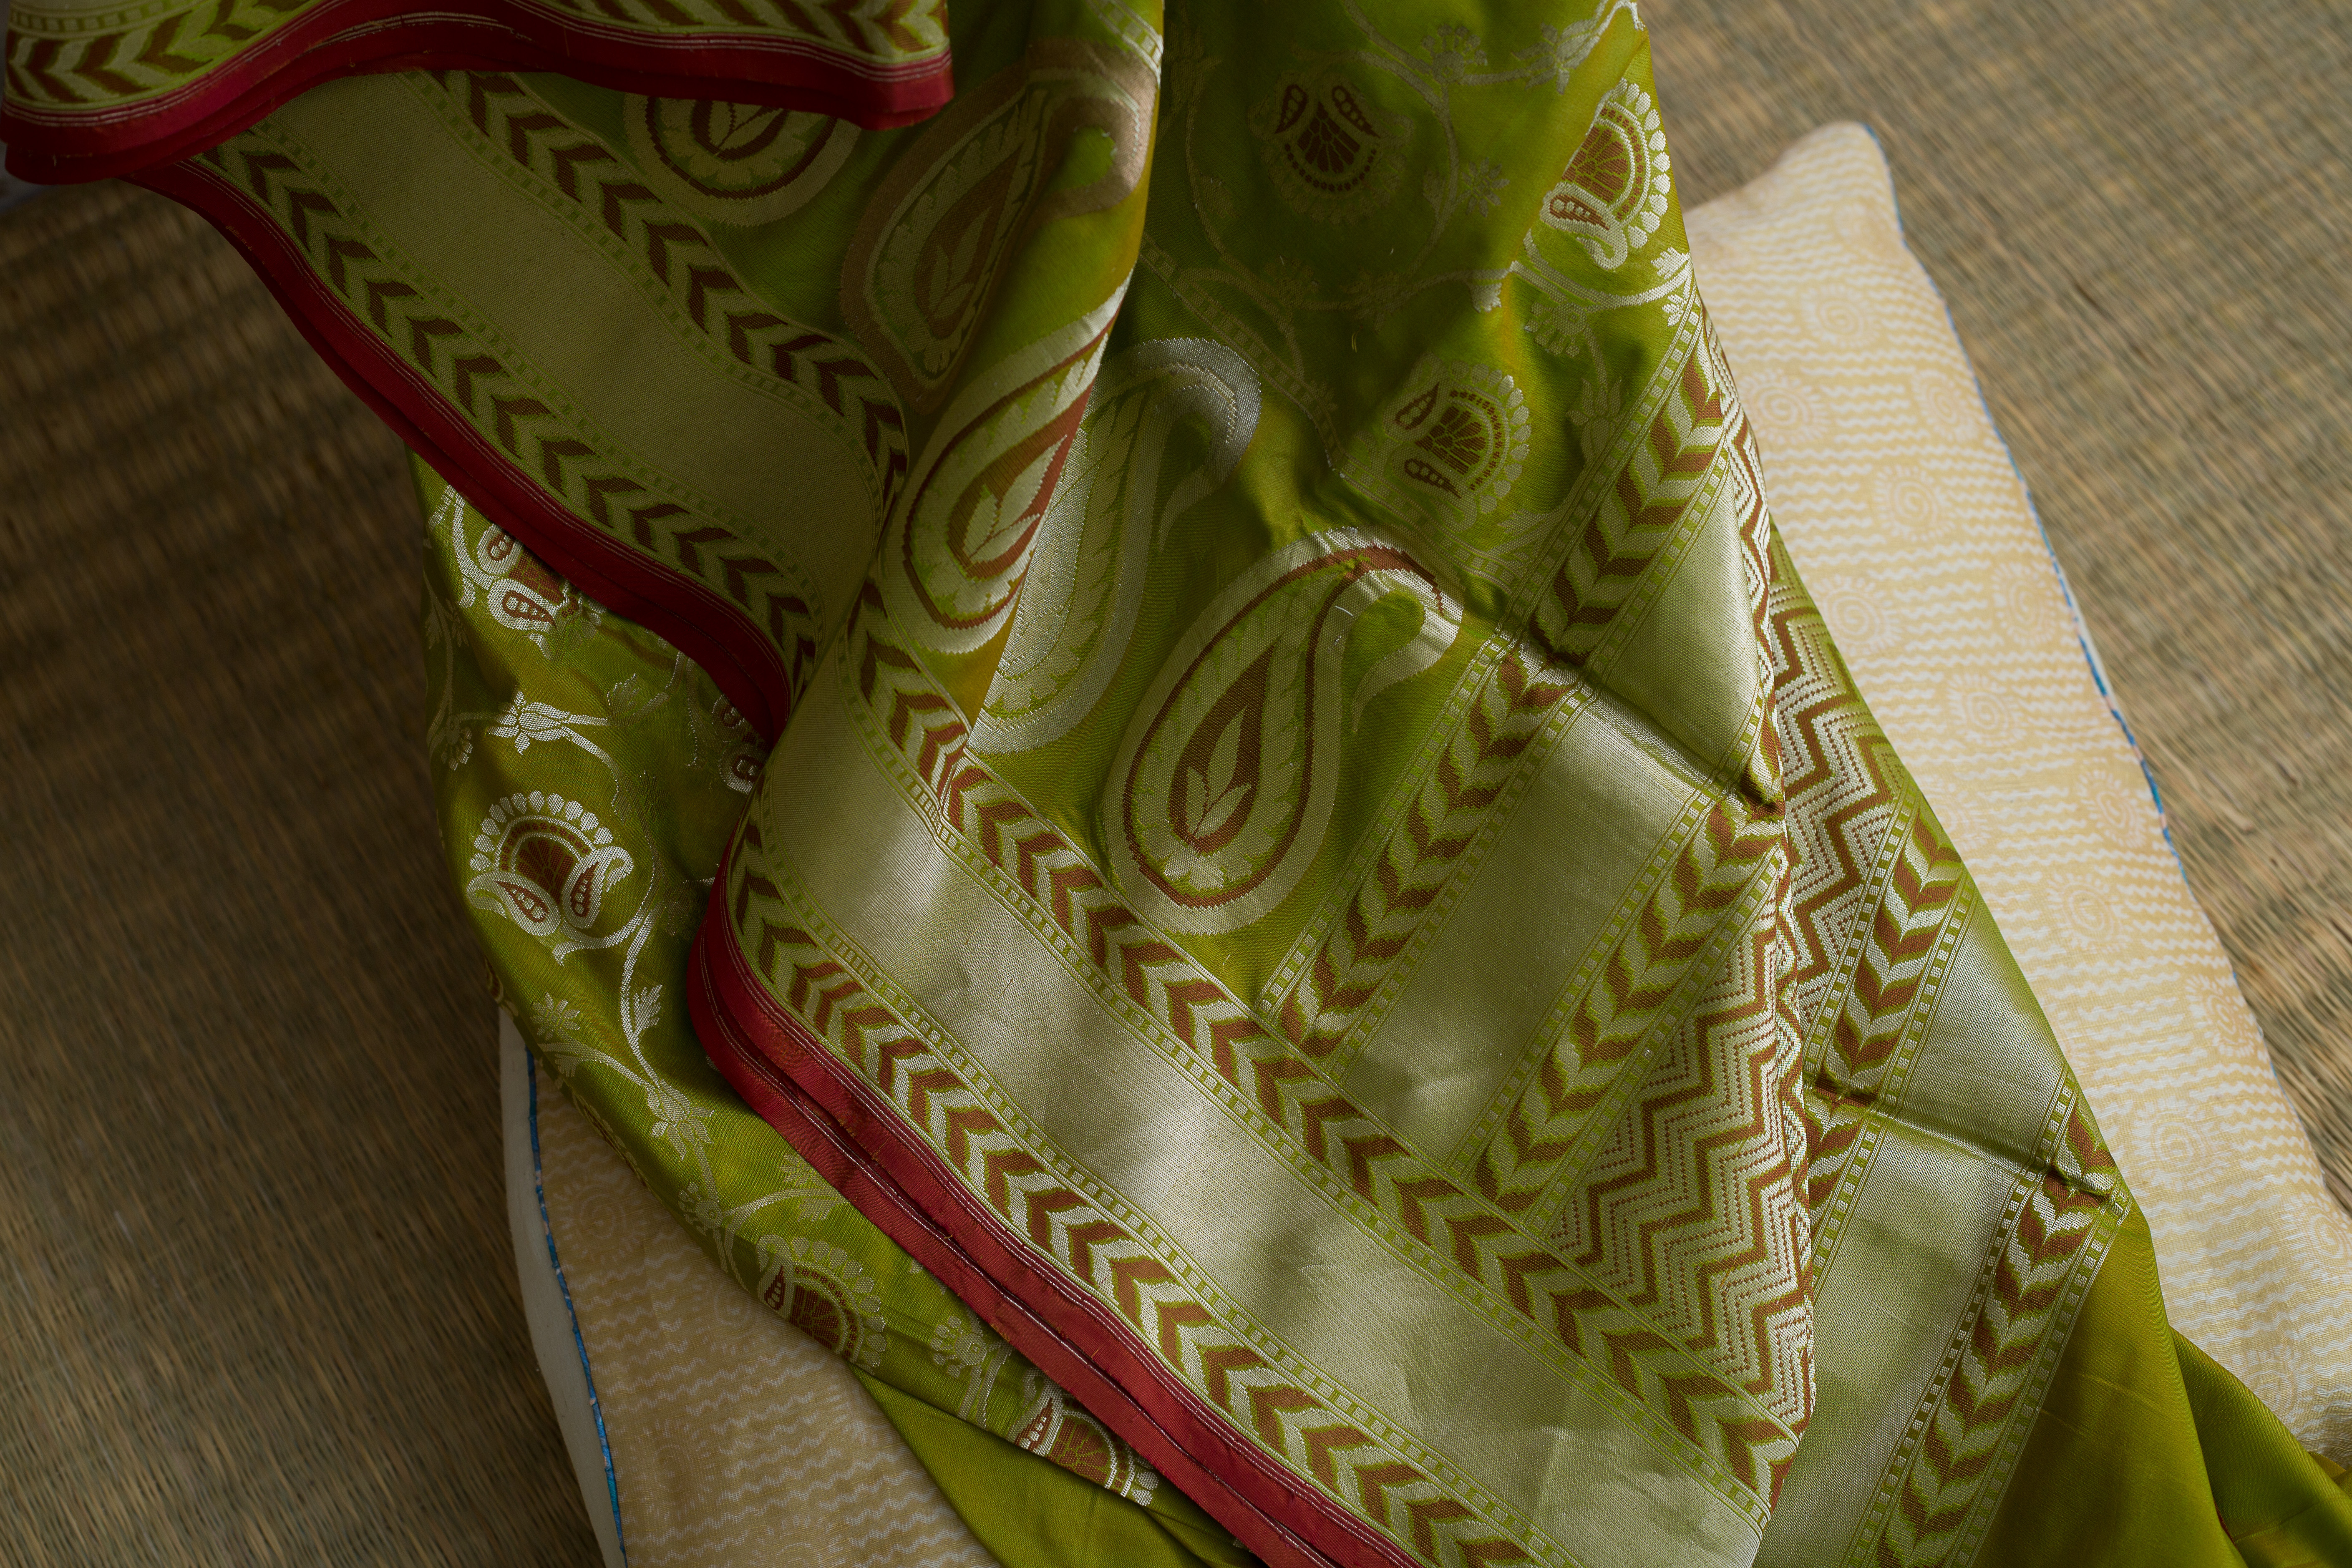
wedding, wear, green, textile, linens, pattern